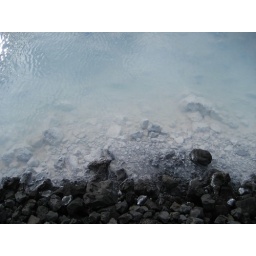
The water contains a lot of silica I believe. It coats everything in it with a hard white shell.